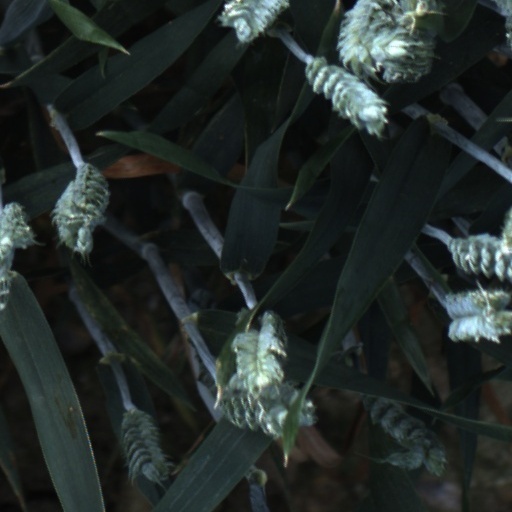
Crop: wheat